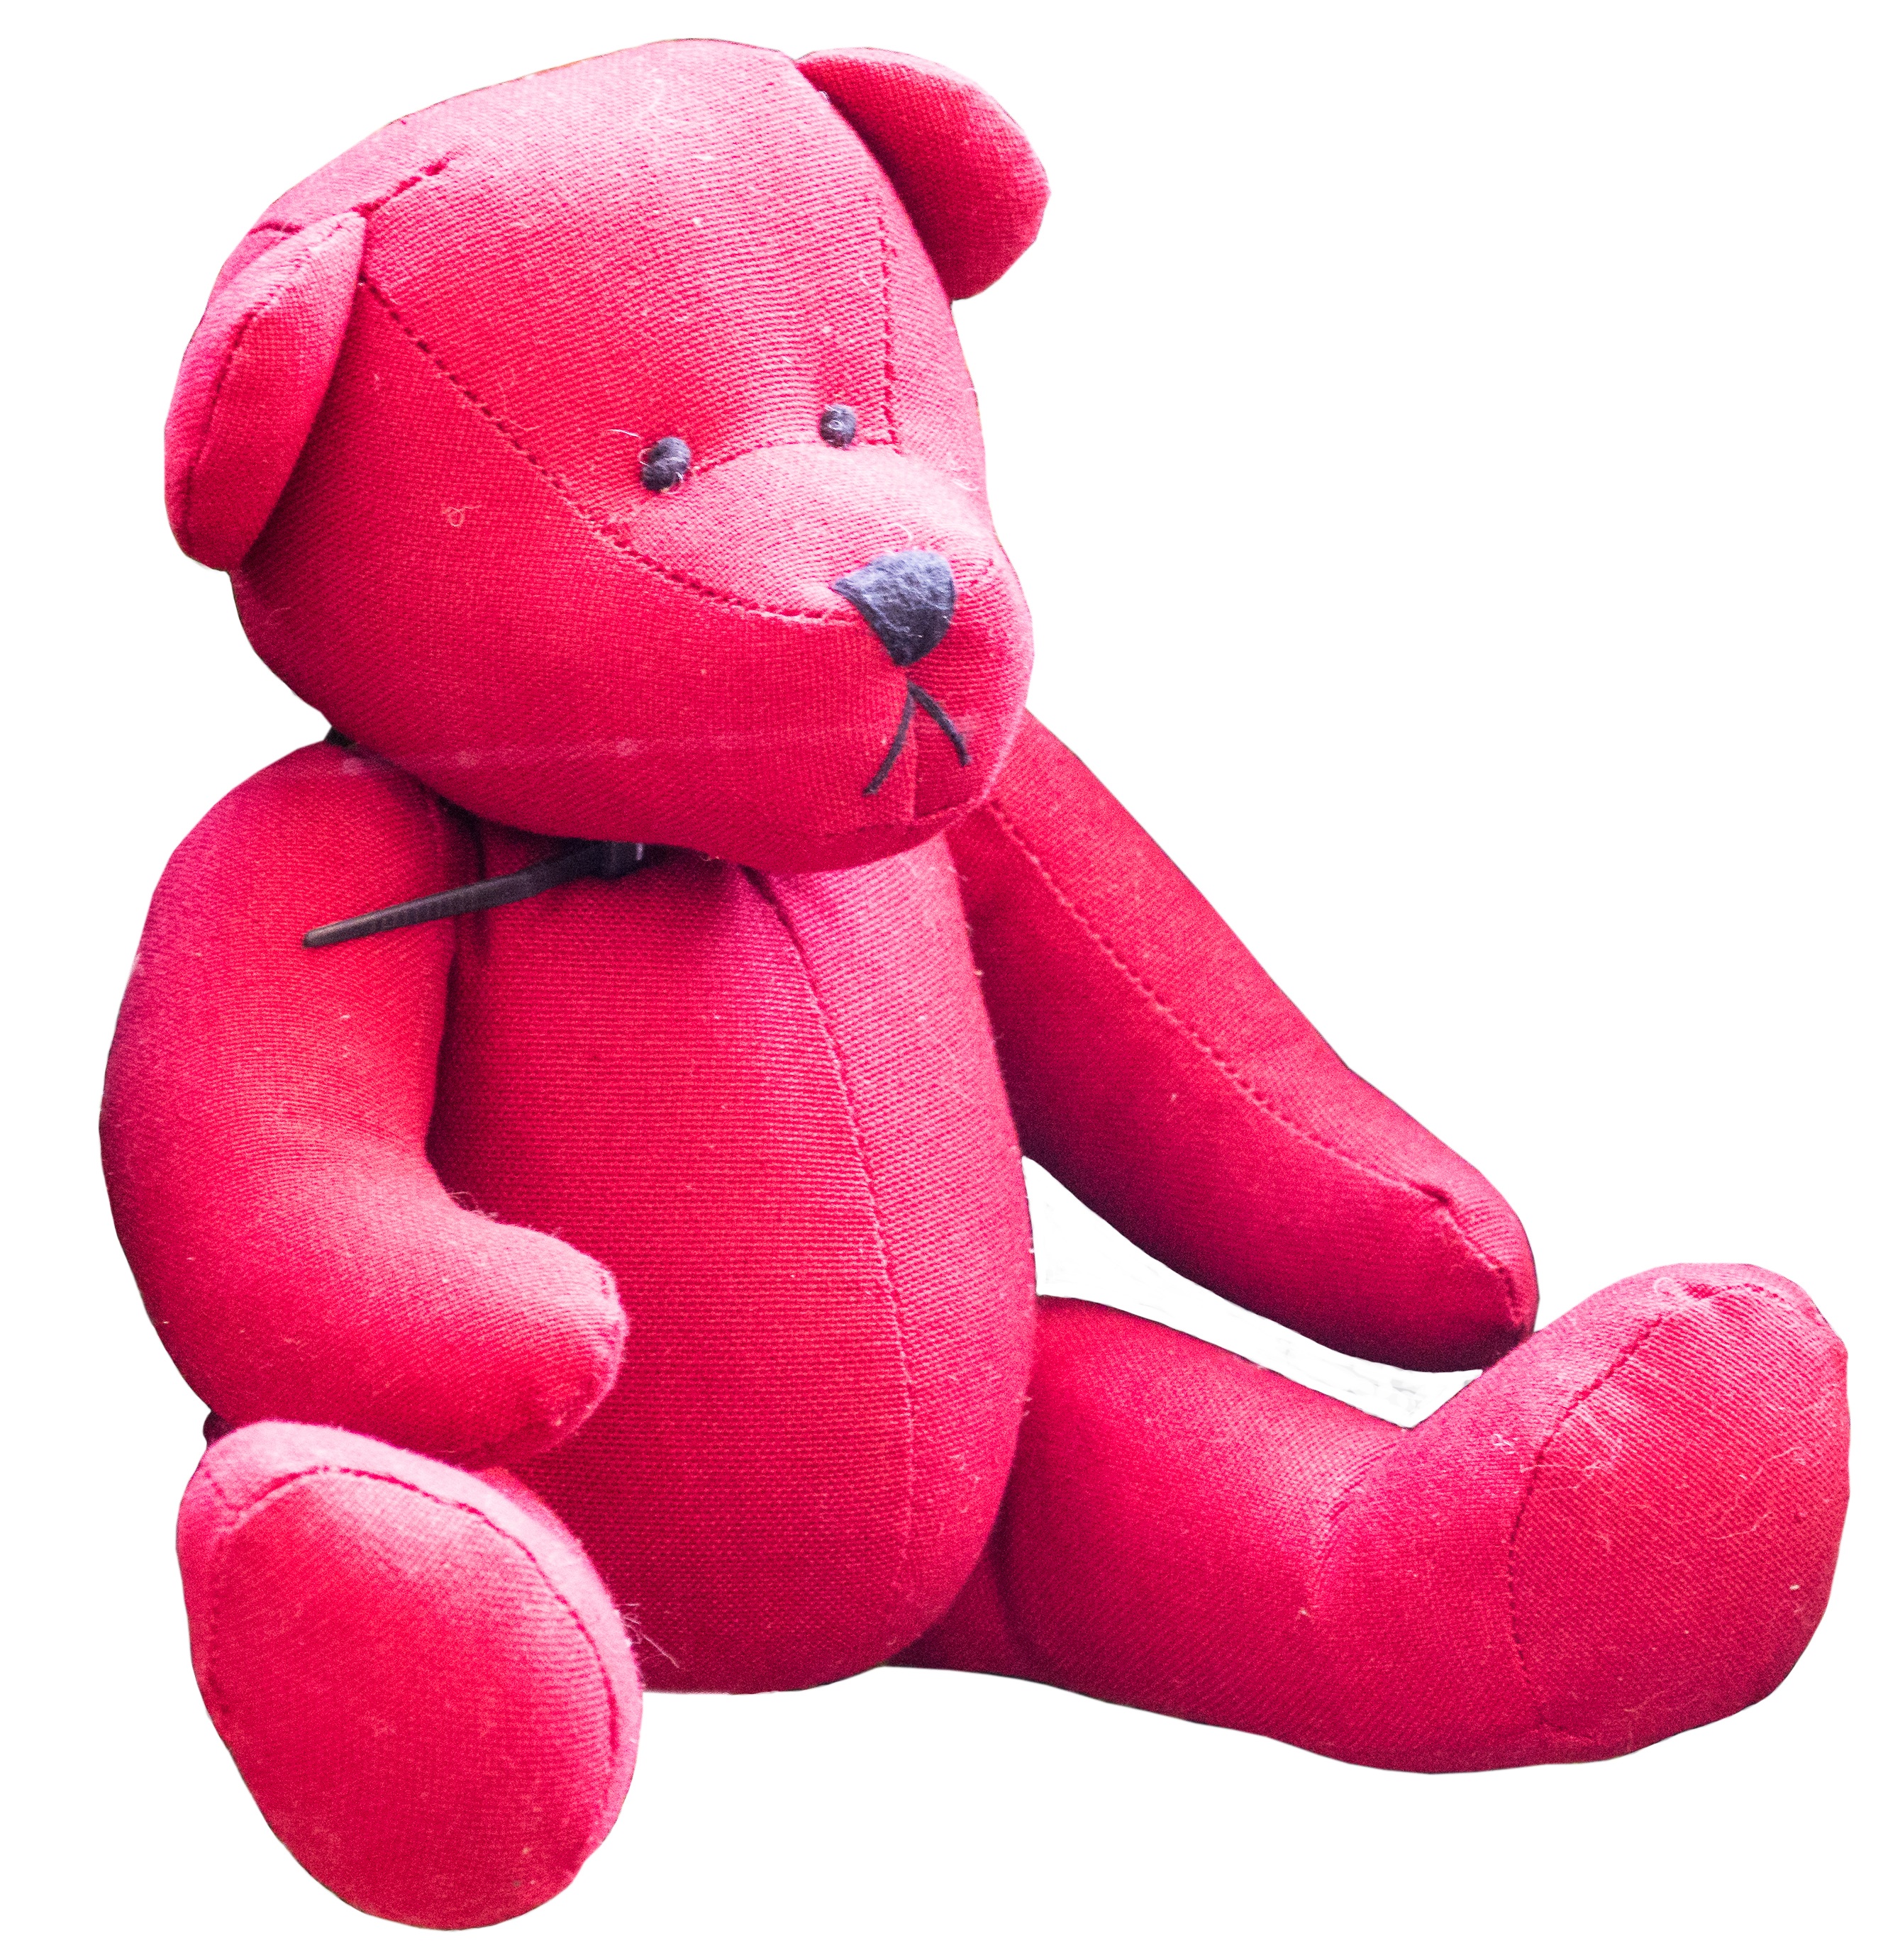
animal, cute, red, pink, toy, material, teddy bear, textile, children, toys, plush, magenta, cartoon, soft toys, stuffed toy